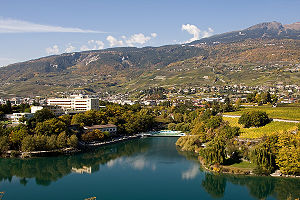
Sierre
Sierre er hovedbyen i distriktet af samme navn i kantonen Valais i Schweiz. Byen har 16.860 indbyggere.